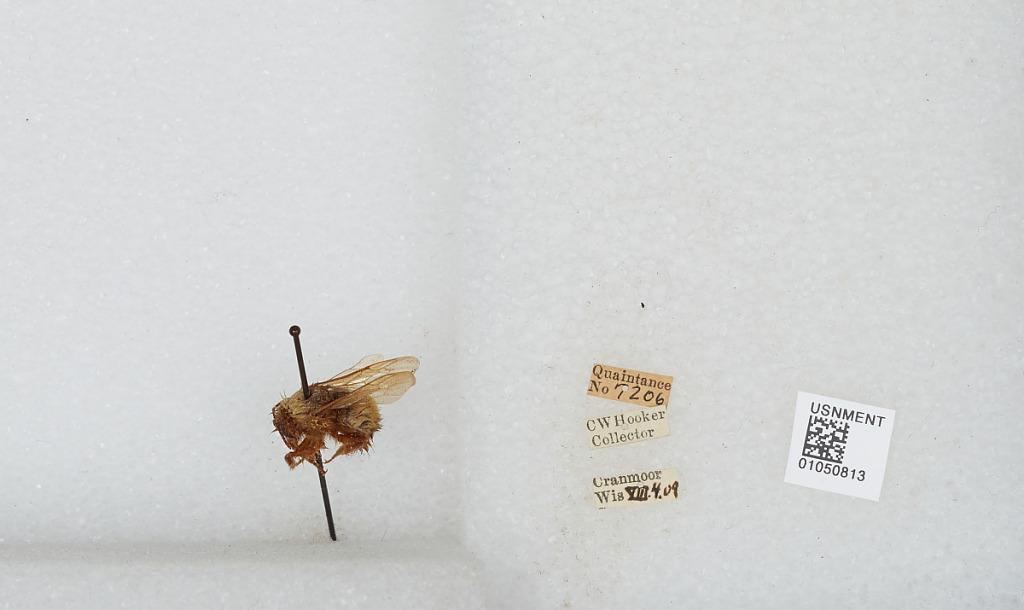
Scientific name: Bombus sp.
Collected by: C. Hooker
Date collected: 1909-8-4
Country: United States
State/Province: Wisconsin
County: Wood
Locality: Cranmoor
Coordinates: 44.3544, -90.0169